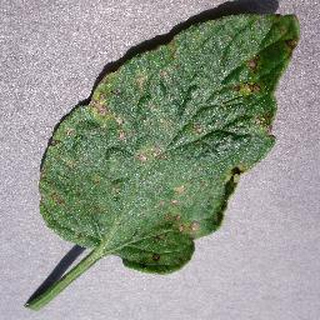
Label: tomato_septoria_leaf_spot